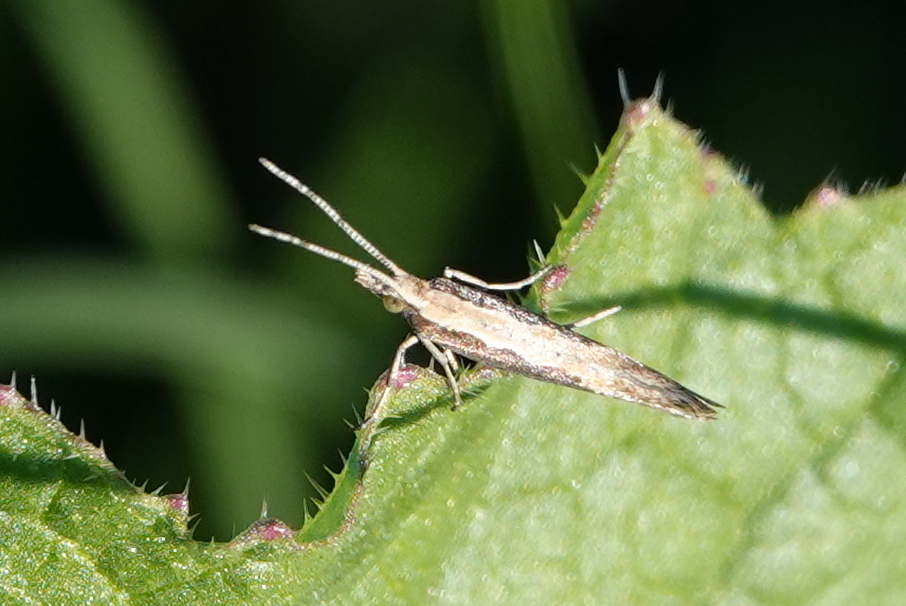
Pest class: diamondback_moth